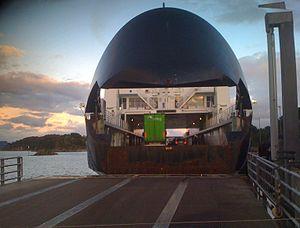
Krokeide est un village situé au sud de Bergen en Norvège, dans le bydel de Fana.